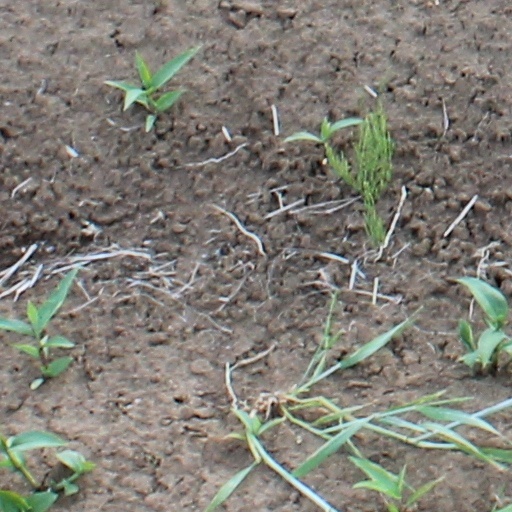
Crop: wheat